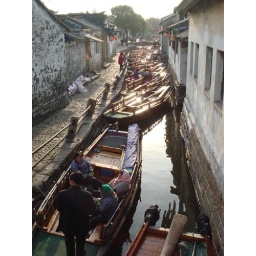
The local residents are using the boats for business (tourists) and also their own transportation in the water town.